Júpiter-class minelayer

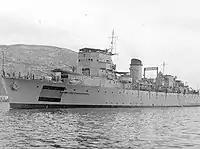
Minelayer "Vulcano" during World War II, displaying neutrality marks on her bow

"Vulcano" temporarily blocked the entrance to Gijon of the British merchants "Stanray" and "Stangrove". At the end of the war in the north she joined a naval squadron which drove back the steamers "Hillfern", "Bramhill", "Stanhill" and "Stanleigh" off Cape Peñas, seizing a number of small Republican vessels crowded with refugees in the process. During this period she shelled, without success, the British "Thorpebay" when this steamer entered the port of the Musel. Between the last months of 1937 and 1939 "Vulcano" was active in the Mediterranean, where she was part of the rebel fleet which bombarded Castellon, Burriana and Vinaròs on Christmas Day 1937. She played a key role, along with her sisters ships, in ferrying troops after Franco's army reach the coast between Valencia and Barcelona in April 1938.